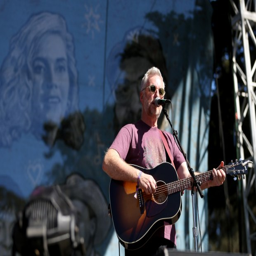
folk rock artist performs during day of festival